Jenner, California

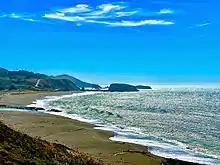
Jenner California

As of Census 2000, figures for Jenner's zip code showed that of the primary languages spoken in Jenner 94% spoke English while 6% did not; of those, 2% spoke French, 2% spoke Spanish, 1% spoke German, 1% spoke Urdu, and less than 1% spoke a Native American language.